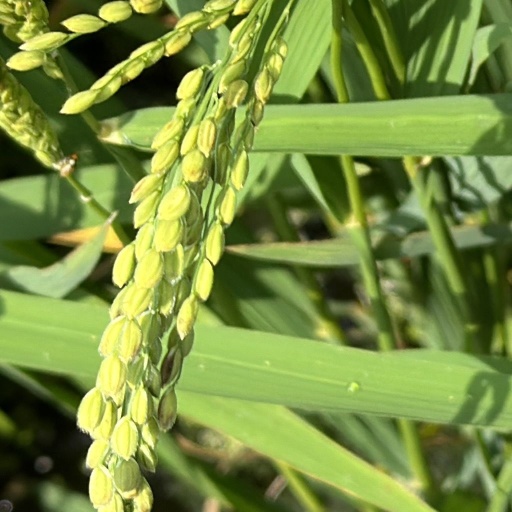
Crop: rice